Protein biosynthesis

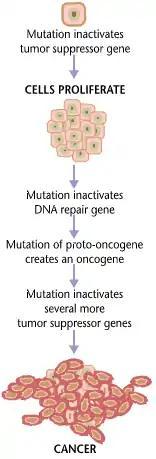
Formation of cancerous genes due to malfunction of suppressor genes.

Cancers form as a result of gene mutations as well as improper protein translation. In addition to cancer cells proliferating abnormally, they suppress the expression of anti-apoptotic or pro-apoptotic genes or proteins. Most cancer cells see a mutation in the signaling protein Ras, which functions as an on/off signal transductor in cells. In cancer cells, the RAS protein becomes persistently active, thus promoting the proliferation of the cell due to the absence of any regulation. Additionally, most cancer cells carry two mutant copies of the regulator gene p53, which acts as a gatekeeper for damaged genes and initiates apoptosis in malignant cells. In its absence, the cell cannot initiate apoptosis or signal for other cells to destroy it.